Some Words with a Mummy

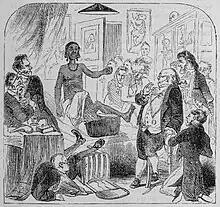
First known image of a revived Egyptian mummy in an 1852 UK publication of "Some Words with a Mummy".

In January 1845, "Columbian Magazine" listed "Some Words with a Mummy" as scheduled for publication; Poe likely pulled the article when he was offered more money for it elsewhere. It was ultimately published in the April 1845 edition of "The American Review", which also included Poe's revised poems "The Valley of Unrest" and "The City in the Sea". The story was republished without changes shortly after in the November 1, 1845, issue of the "Broadway Journal".